Yusef Komunyakaa

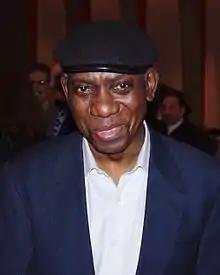
Komunyakaa at the 2011 National Book Critics Circle Awards in March 2012; his book "The Chameleon Couch" was nominated for the poetry award.

Yusef Komunyakaa (born James William Brown; April 29, 1941) is an American poet who teaches at New York University and is a member of the Fellowship of Southern Writers. Komunyakaa is a recipient of the 1994 Kingsley Tufts Poetry Award, for "Neon Vernacular" and the 1994 Pulitzer Prize for Poetry. He also received the Ruth Lilly Poetry Prize. Komunyakaa received the 2007 Louisiana Writer Award for his contribution to poetry.